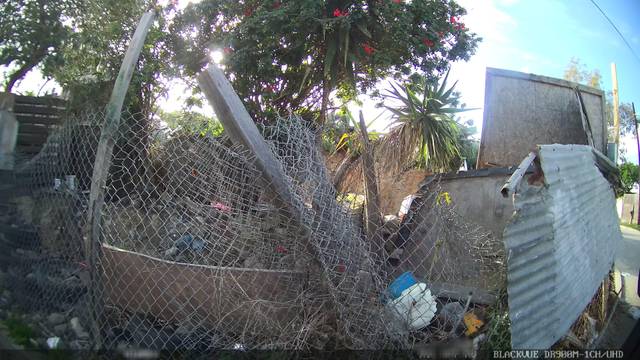
Region: Mexico
Coordinates: 32.496, -117.044